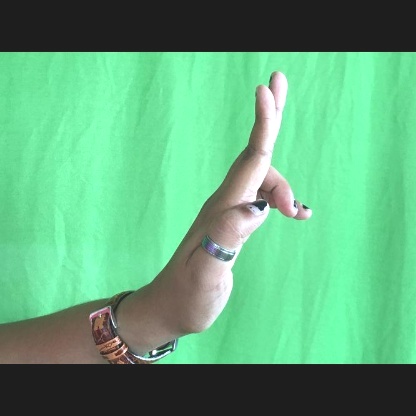
Mudra: Ardhapathaka